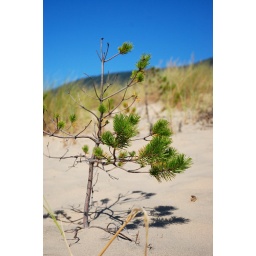
sand dunes in the mountains. how cool. part of our oregon coast roadtrip.